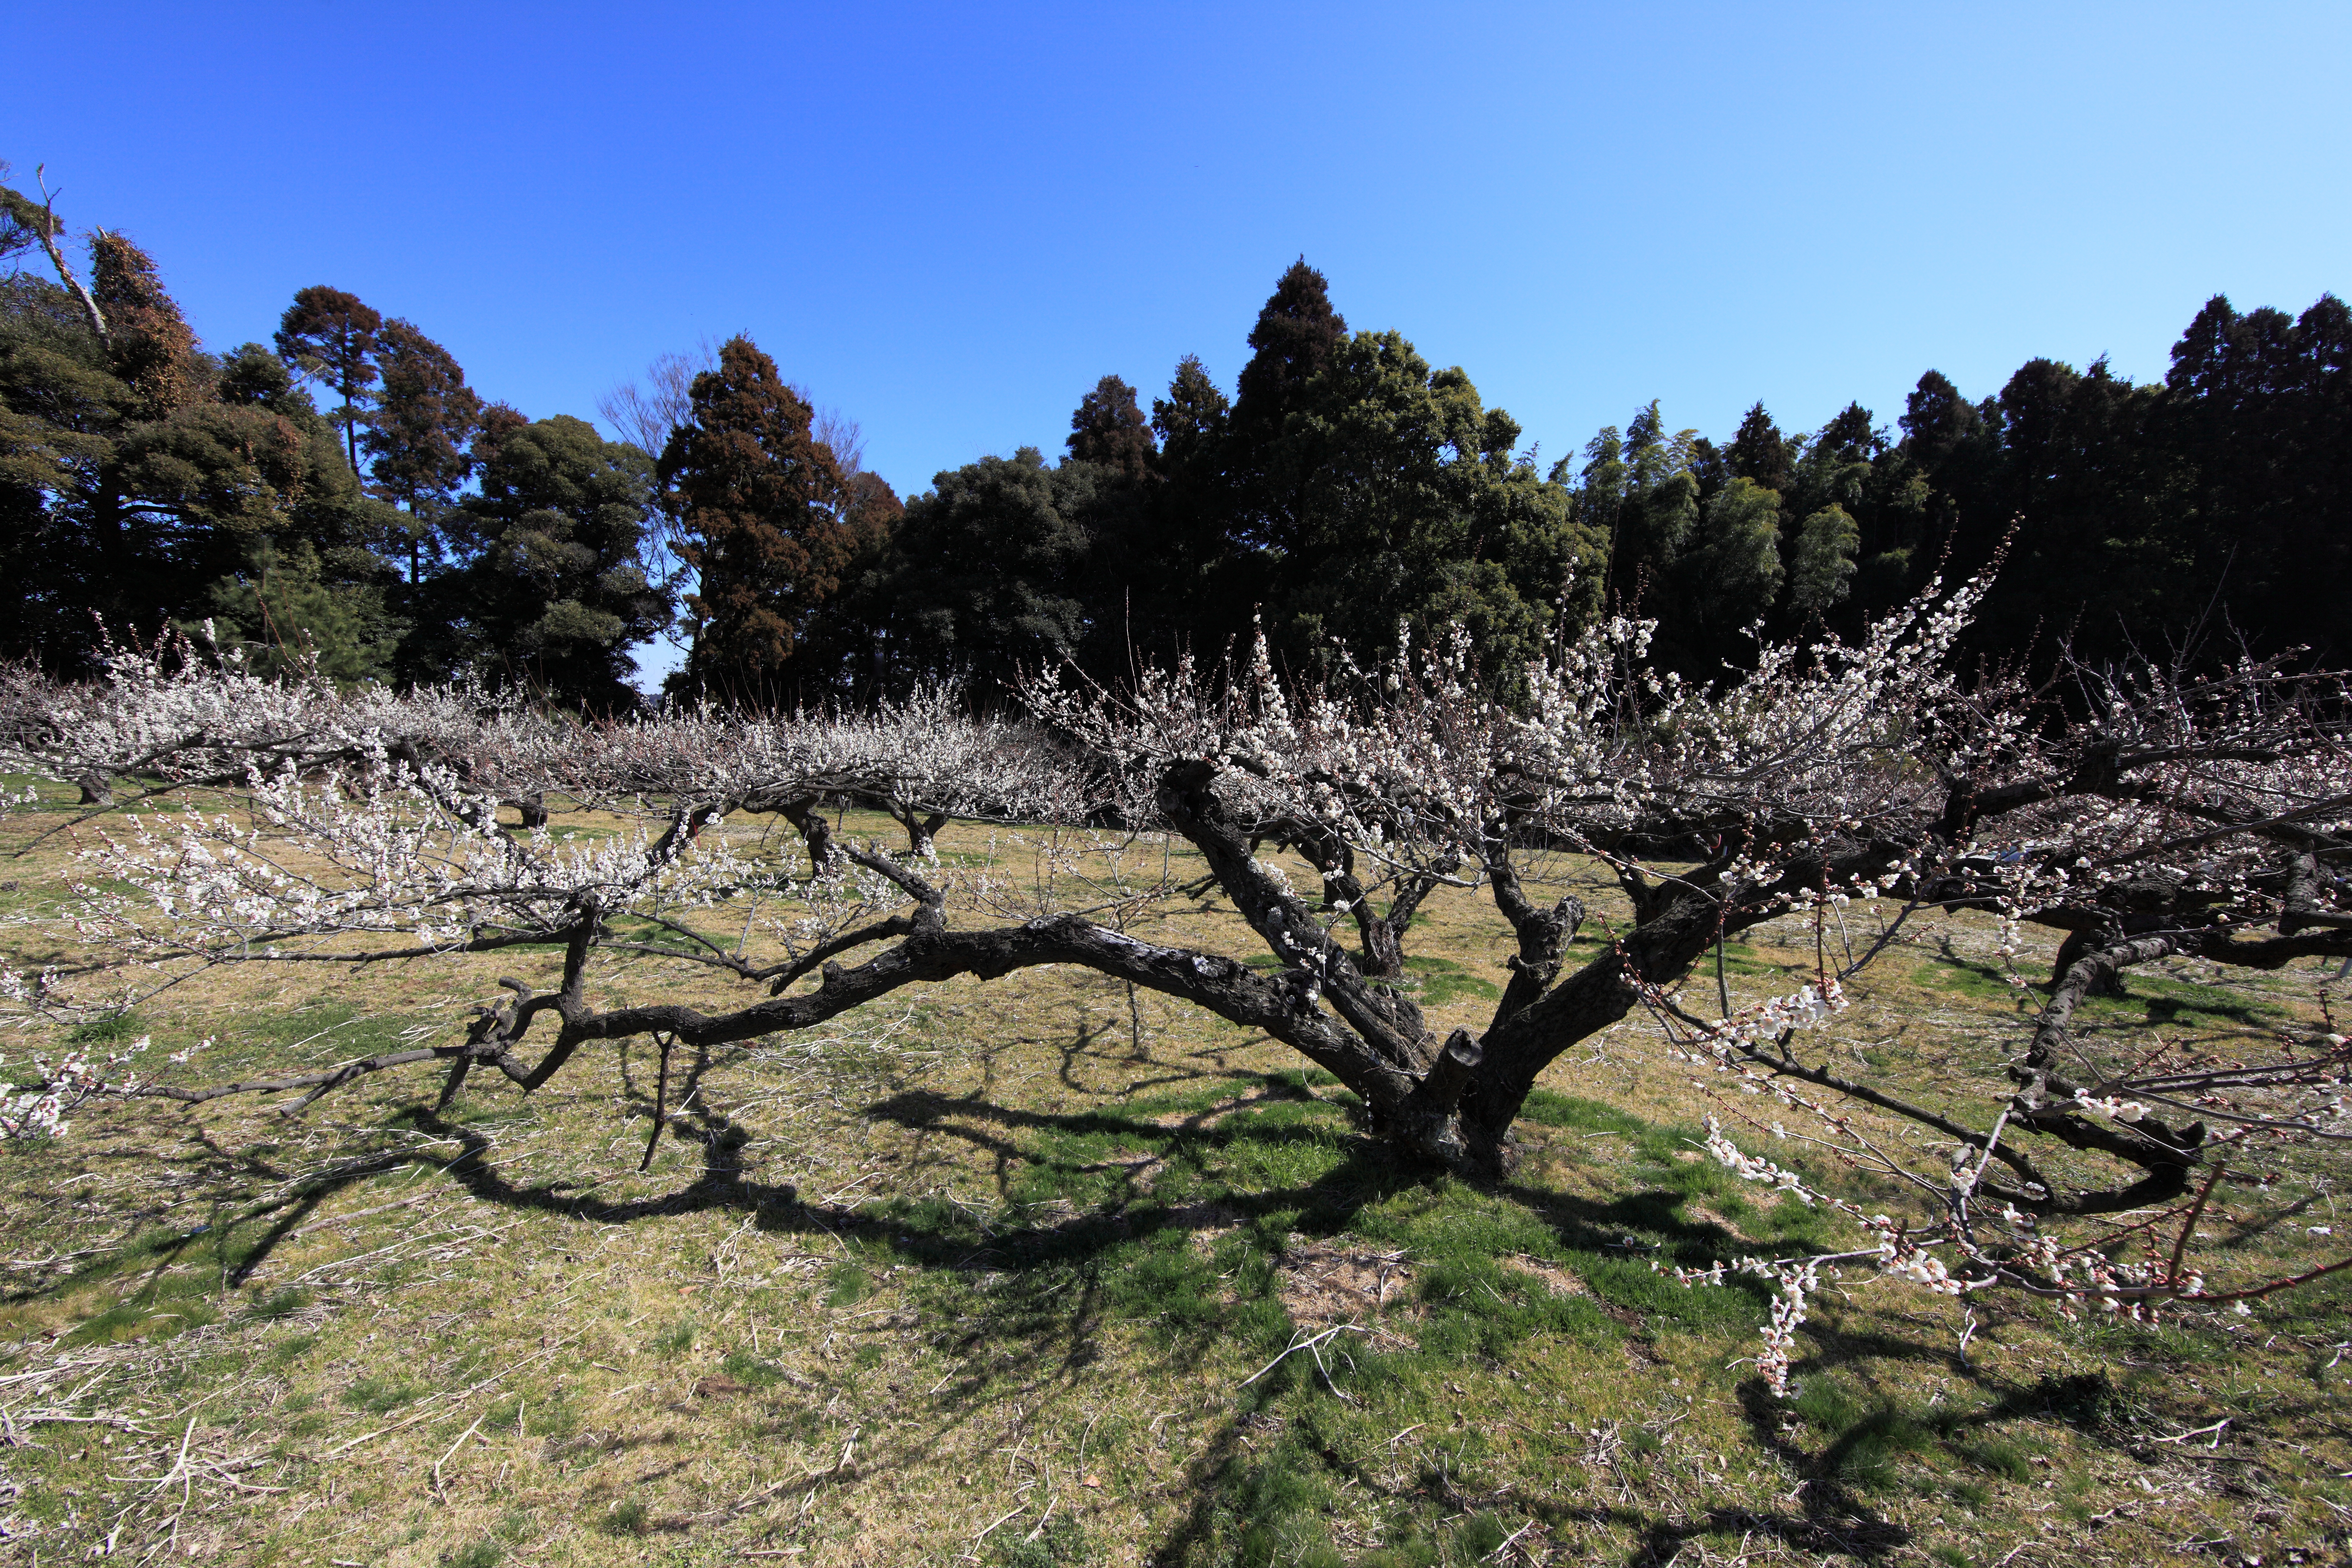
landscape, tree, wilderness, blossom, mountain, plant, trail, flower, valley, high, soil, flora, 5d, hires, markii, ecosystem, prunus, hi, res, resolution, chiba, mume, ume, yokoshibahikarimachi, sakatajo, taxonomy binomial prunusmume, woody plant, mountainous landforms